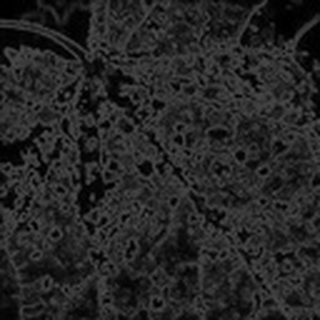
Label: cotton_powdery_mildew